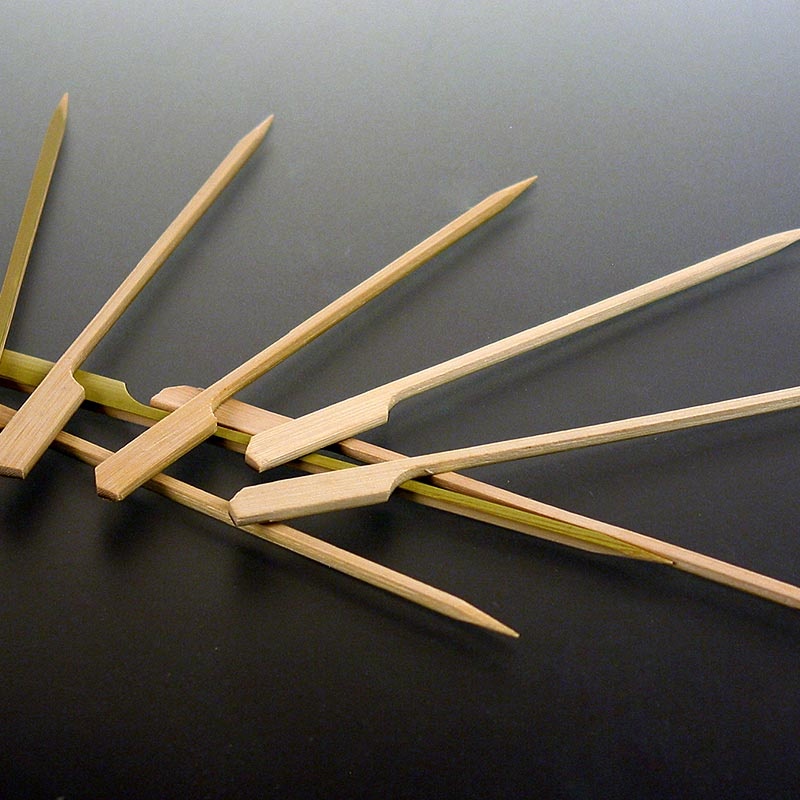
Bambus-Spieße, mit Blattende, 15cm, 250 St
Brand: Besteck & Geschirr
Aus Bambus-Holz lassen sich sehr feine und von der Textur her angenehme Spieße fertigen. Diese Spieße lassen sich durch ihr Blattende gut greifen. Ideal für mittelgroße Saté-Spieße.
Category: Home & Garden > Kitchen & Dining > Kitchen Tools & Utensils > Food Sticks & Skewers > Food Skewers